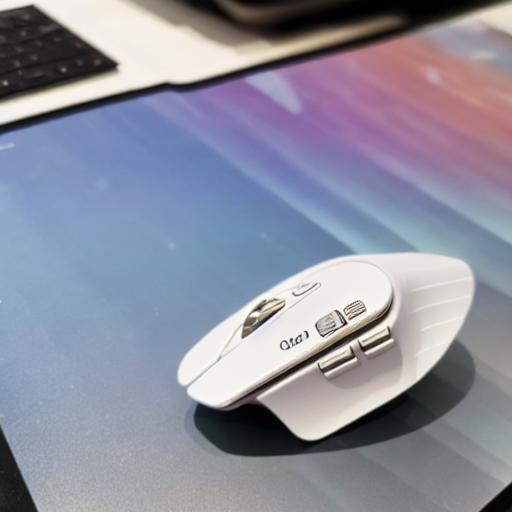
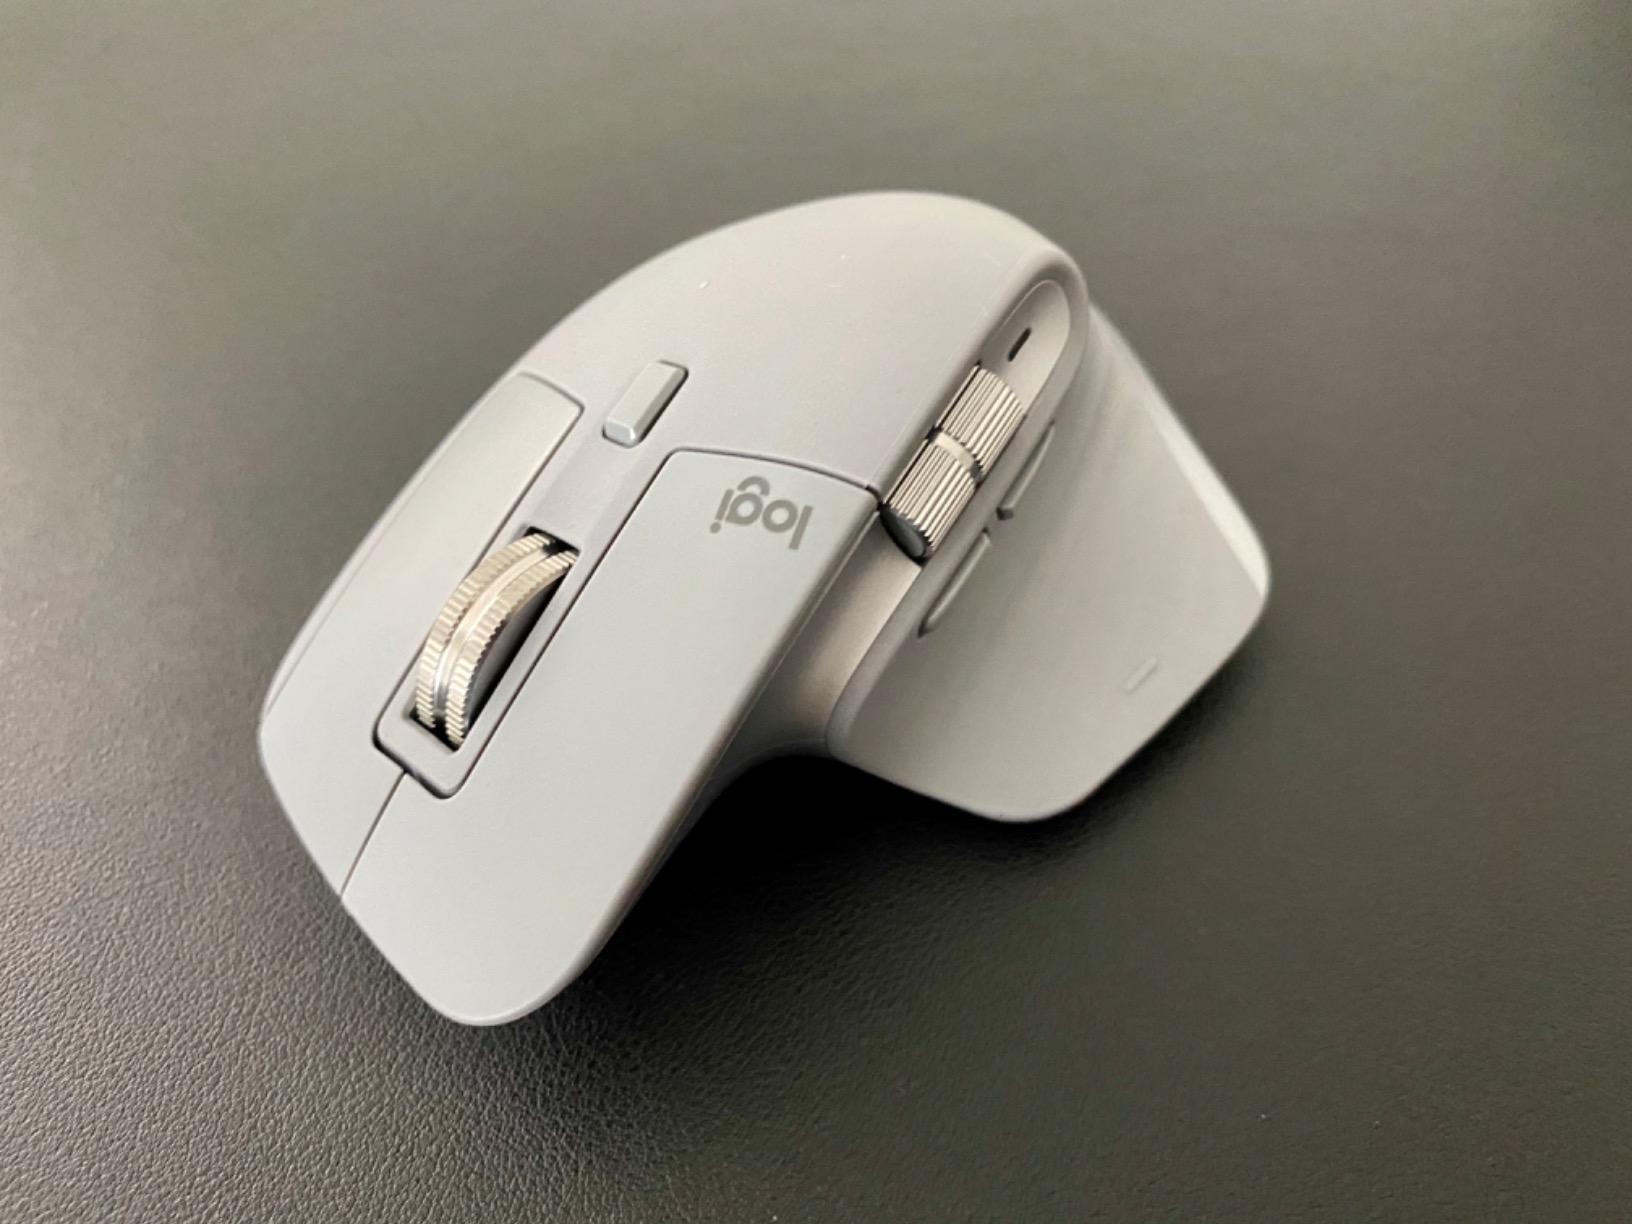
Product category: mouse
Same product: no